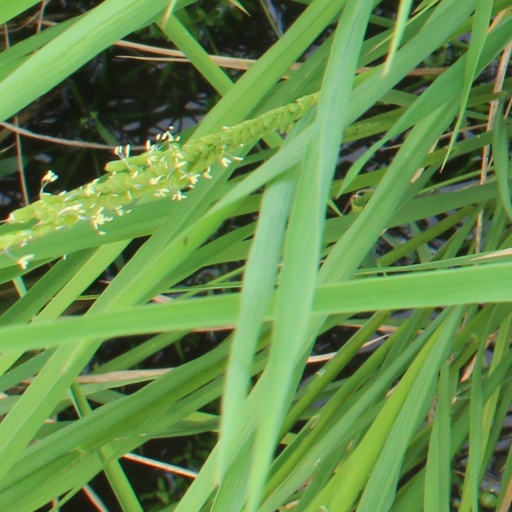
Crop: rice